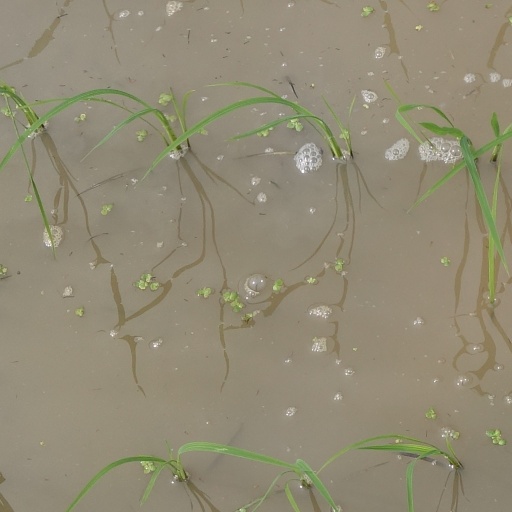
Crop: rice